Luisetaines

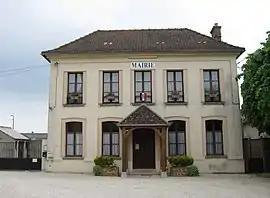
The town hall in Luisetaines

Luisetaines is a French commune located in the Seine-et-Marne "département", in the Île-de-France "région". , the village had a population of .